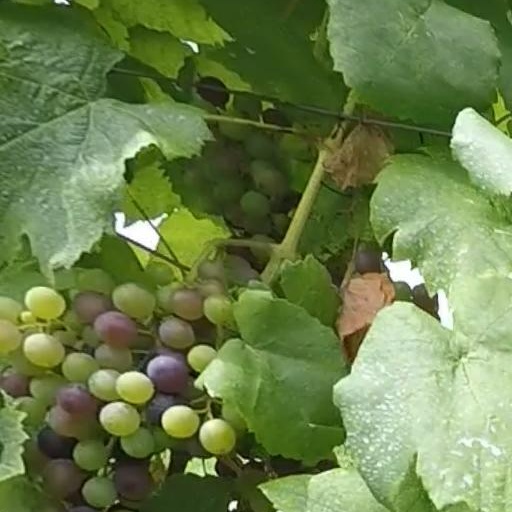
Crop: grape